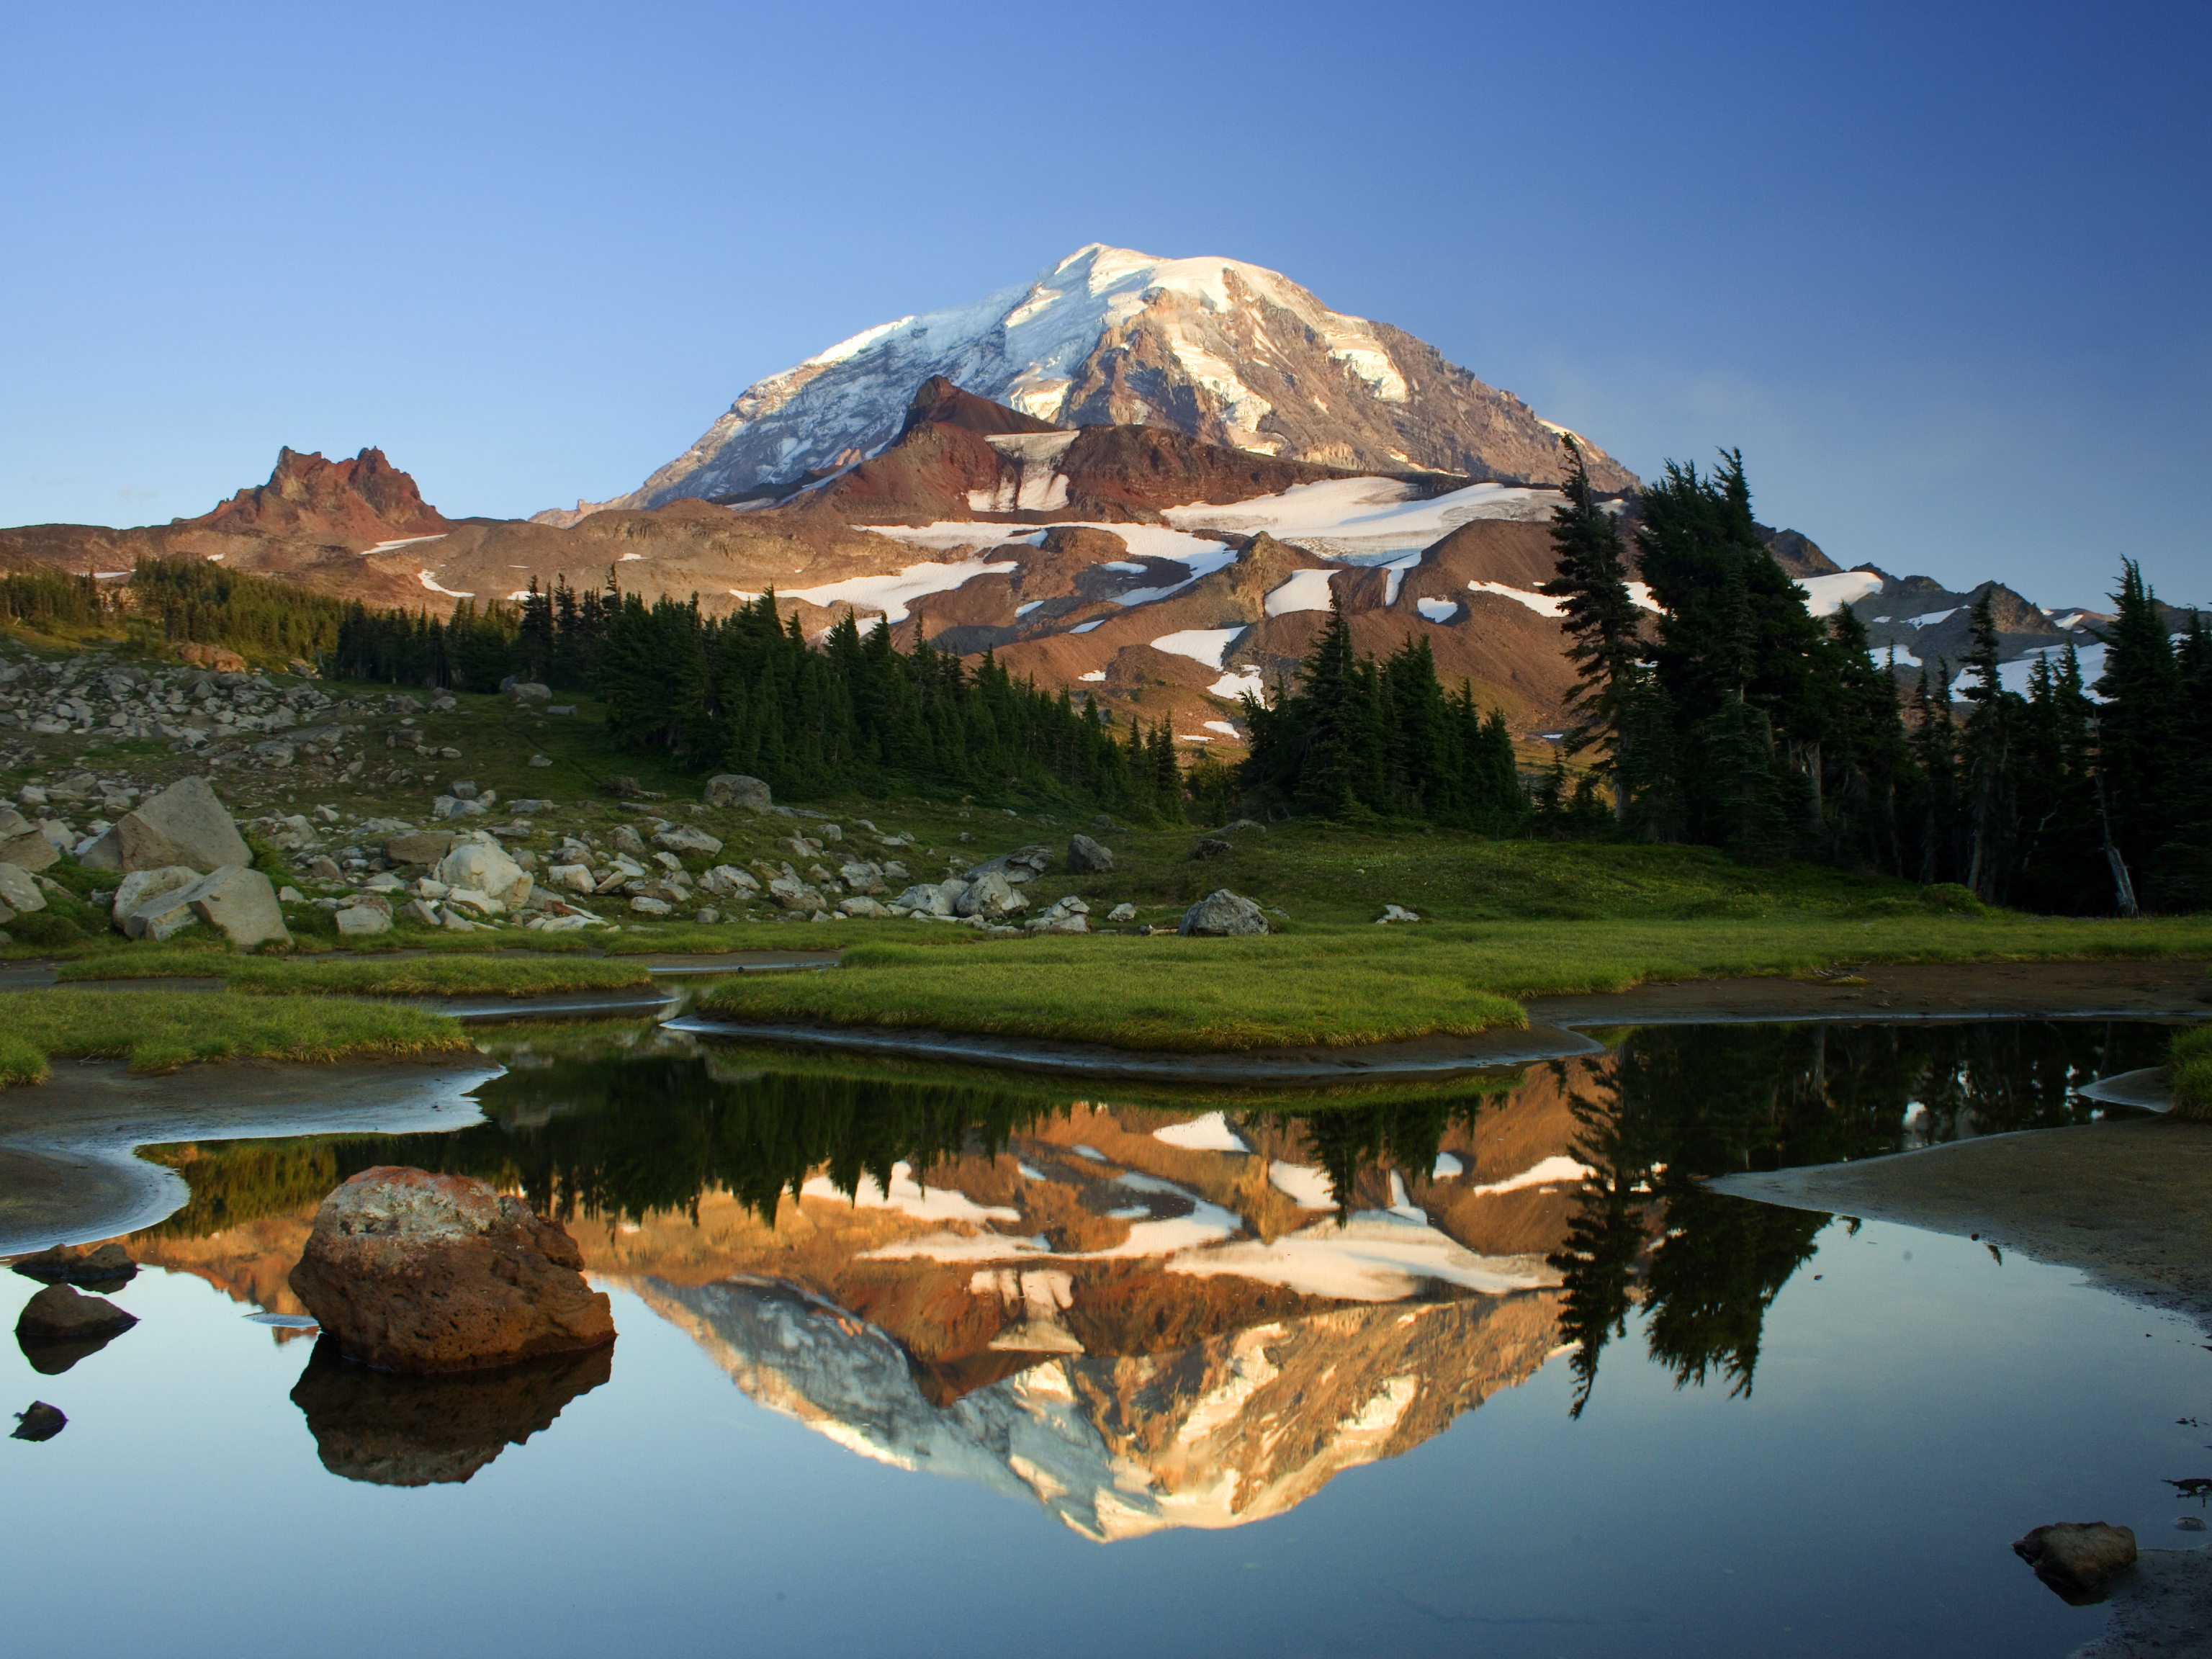
landscape, nature, wilderness, mountain, snow, structure, lake, valley, mountain range, reflection, golf course, mountains, alps, plateau, loch, mountainous landforms, sport venue